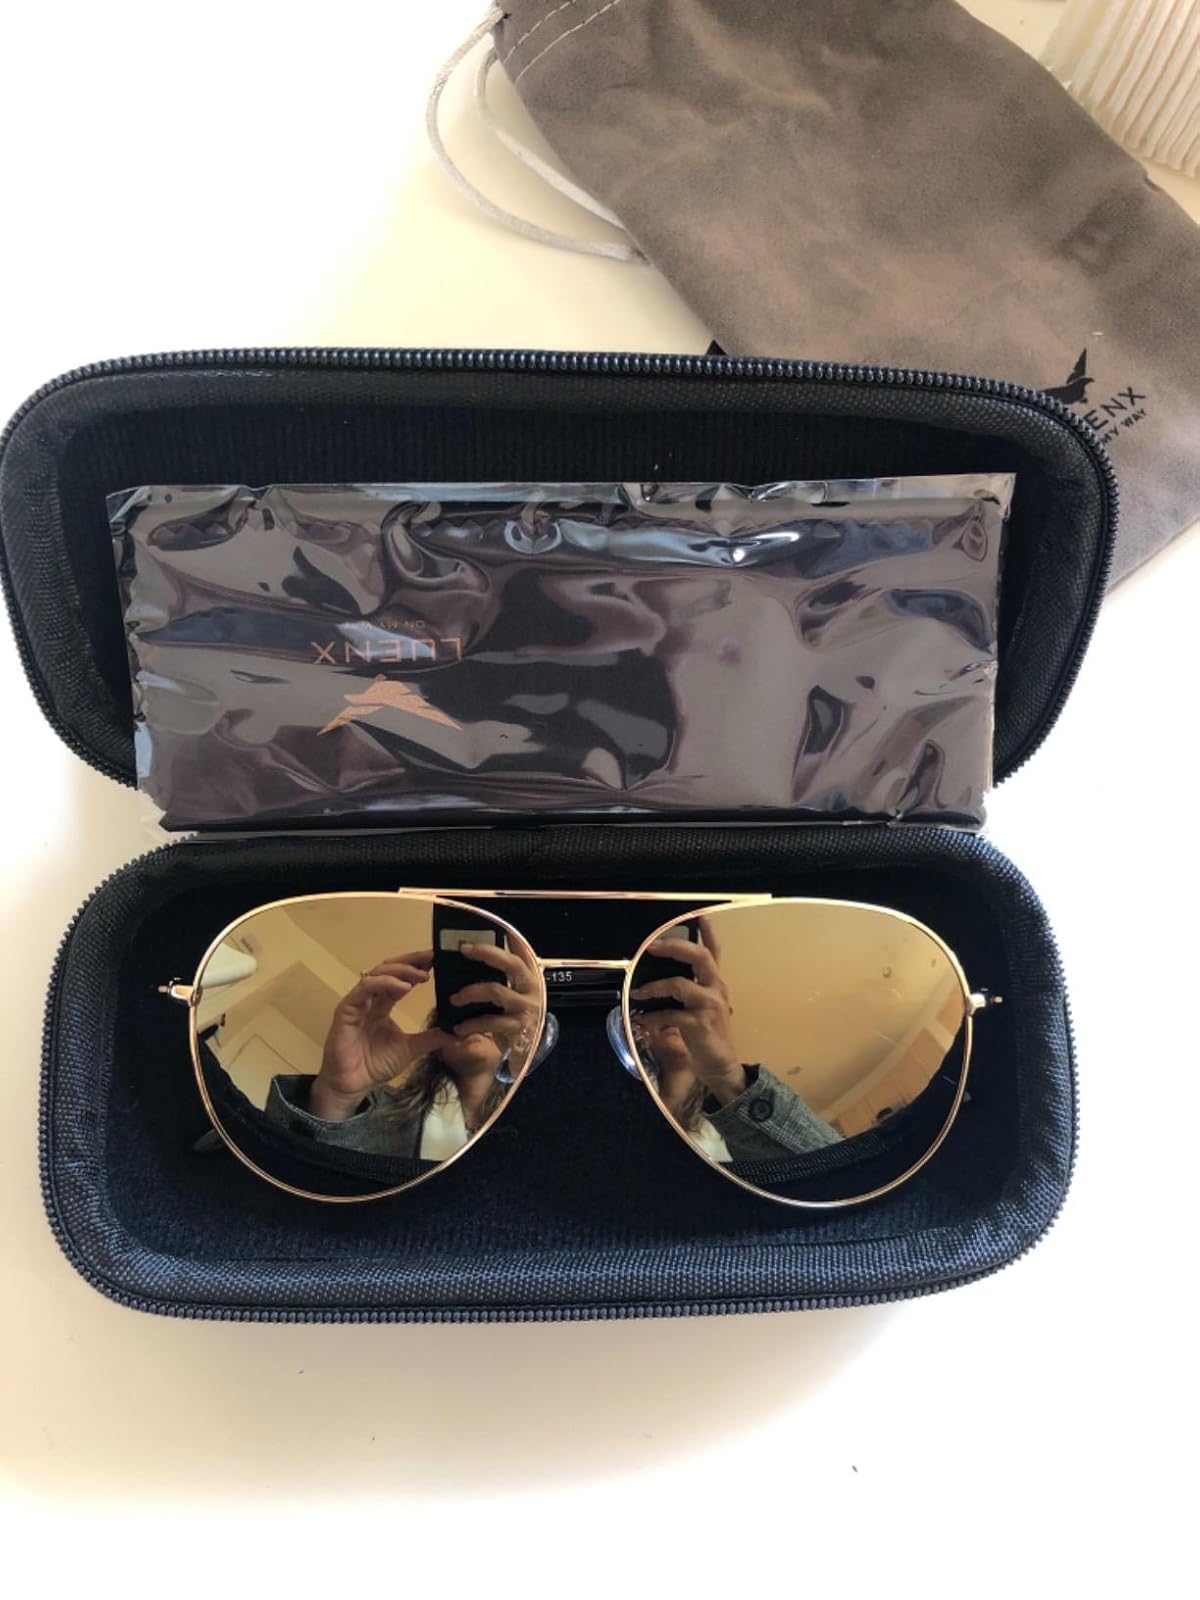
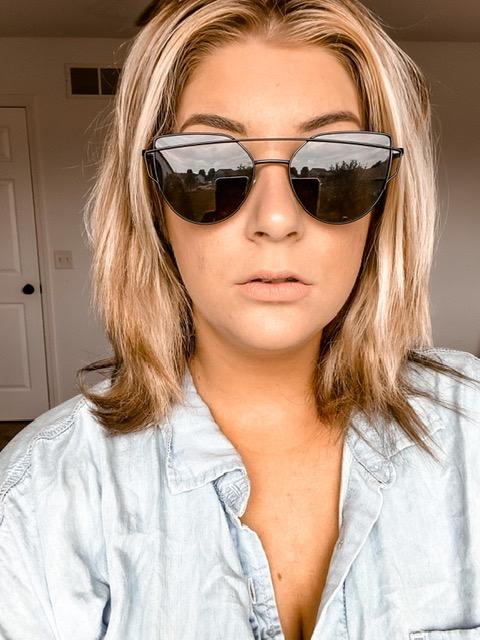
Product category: accessories_sunglasses
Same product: no